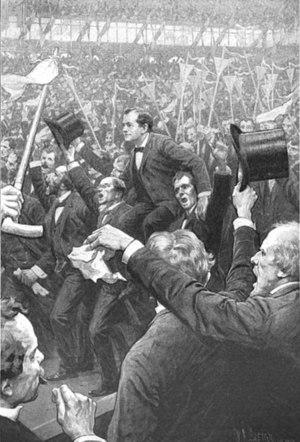
Le discours de la Croix d'or fut donné par l'ancien représentant du Nebraska William Jennings Bryan lors de la convention présidentielle démocrate le 9 juillet 1896 à Chicago. Bryan était un partisan du bimétallisme et de la libre frappe de la monnaie qui devait assurer la prospérité des États-Unis. Farouche opposant à l'étalon-or, le nom de son discours vient de la phrase le concluant : « Vous ne crucifierez pas l'humanité sur une croix d'or ». Cette déclaration qui contribua à faire de lui le candidat démocrate à la présidence reste considérée comme l'un des plus grands discours politiques de l'histoire américaine.